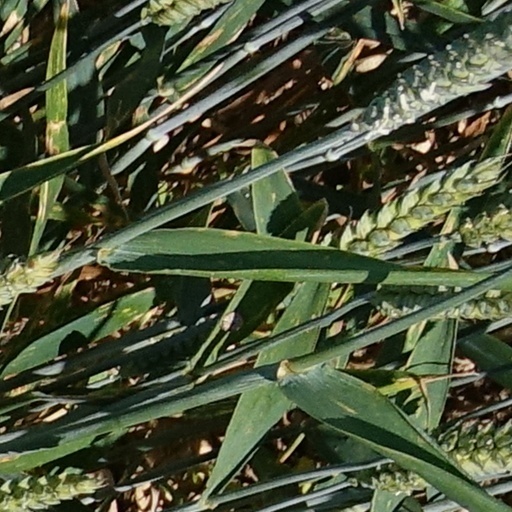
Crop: wheat